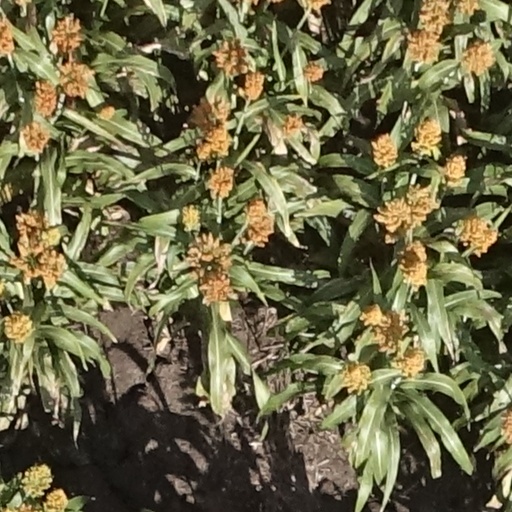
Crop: sorghum